Opium Season

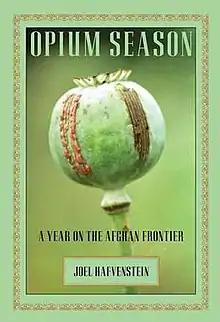
Cover of US edition

Opium Season is the true story of a young American in Afghanistan running an aid program to counter the opium trade.